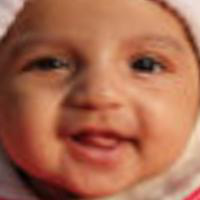
Age group: age 01-10